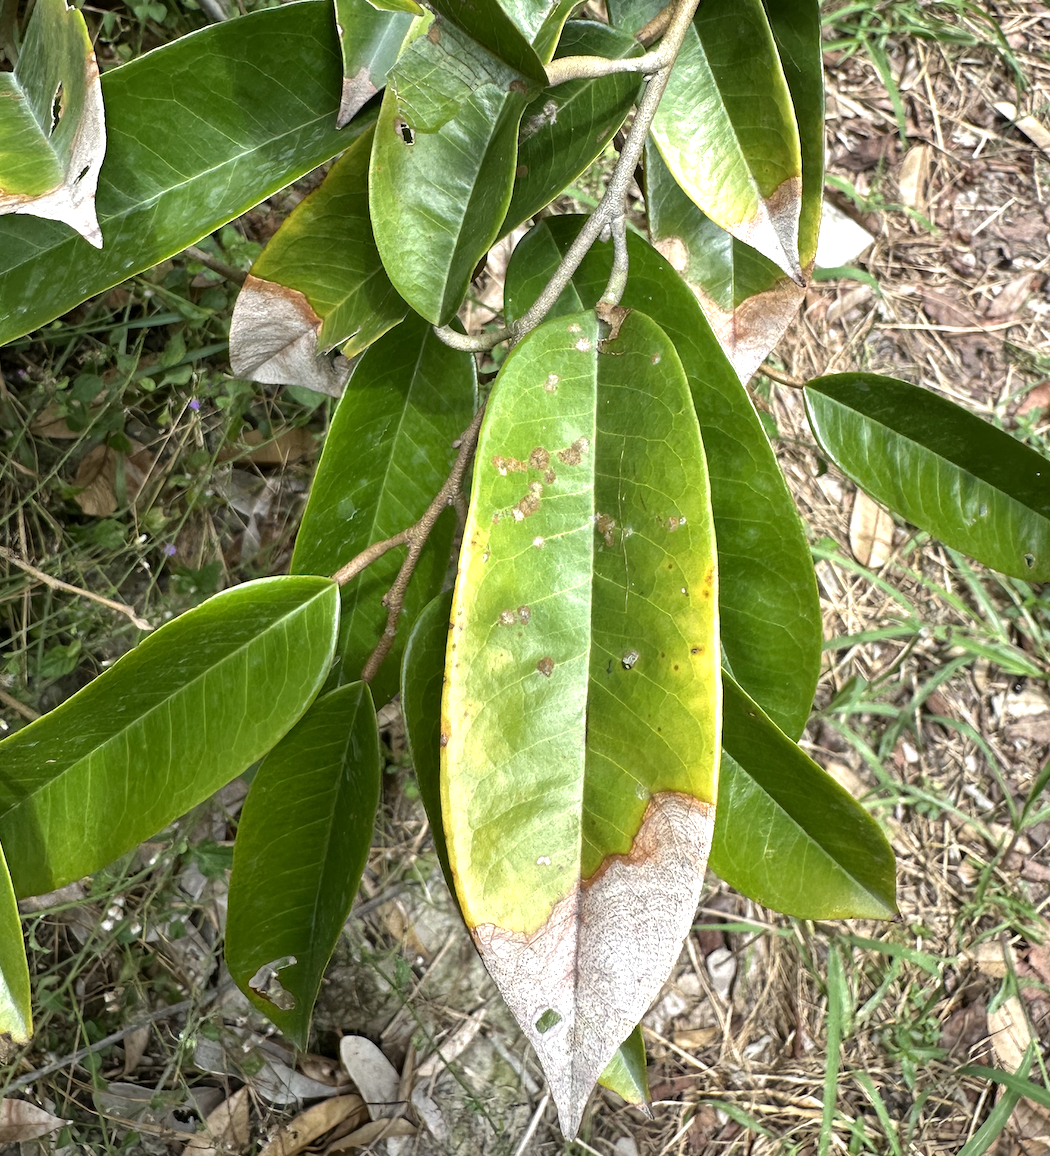
Label: anthracnose_disease